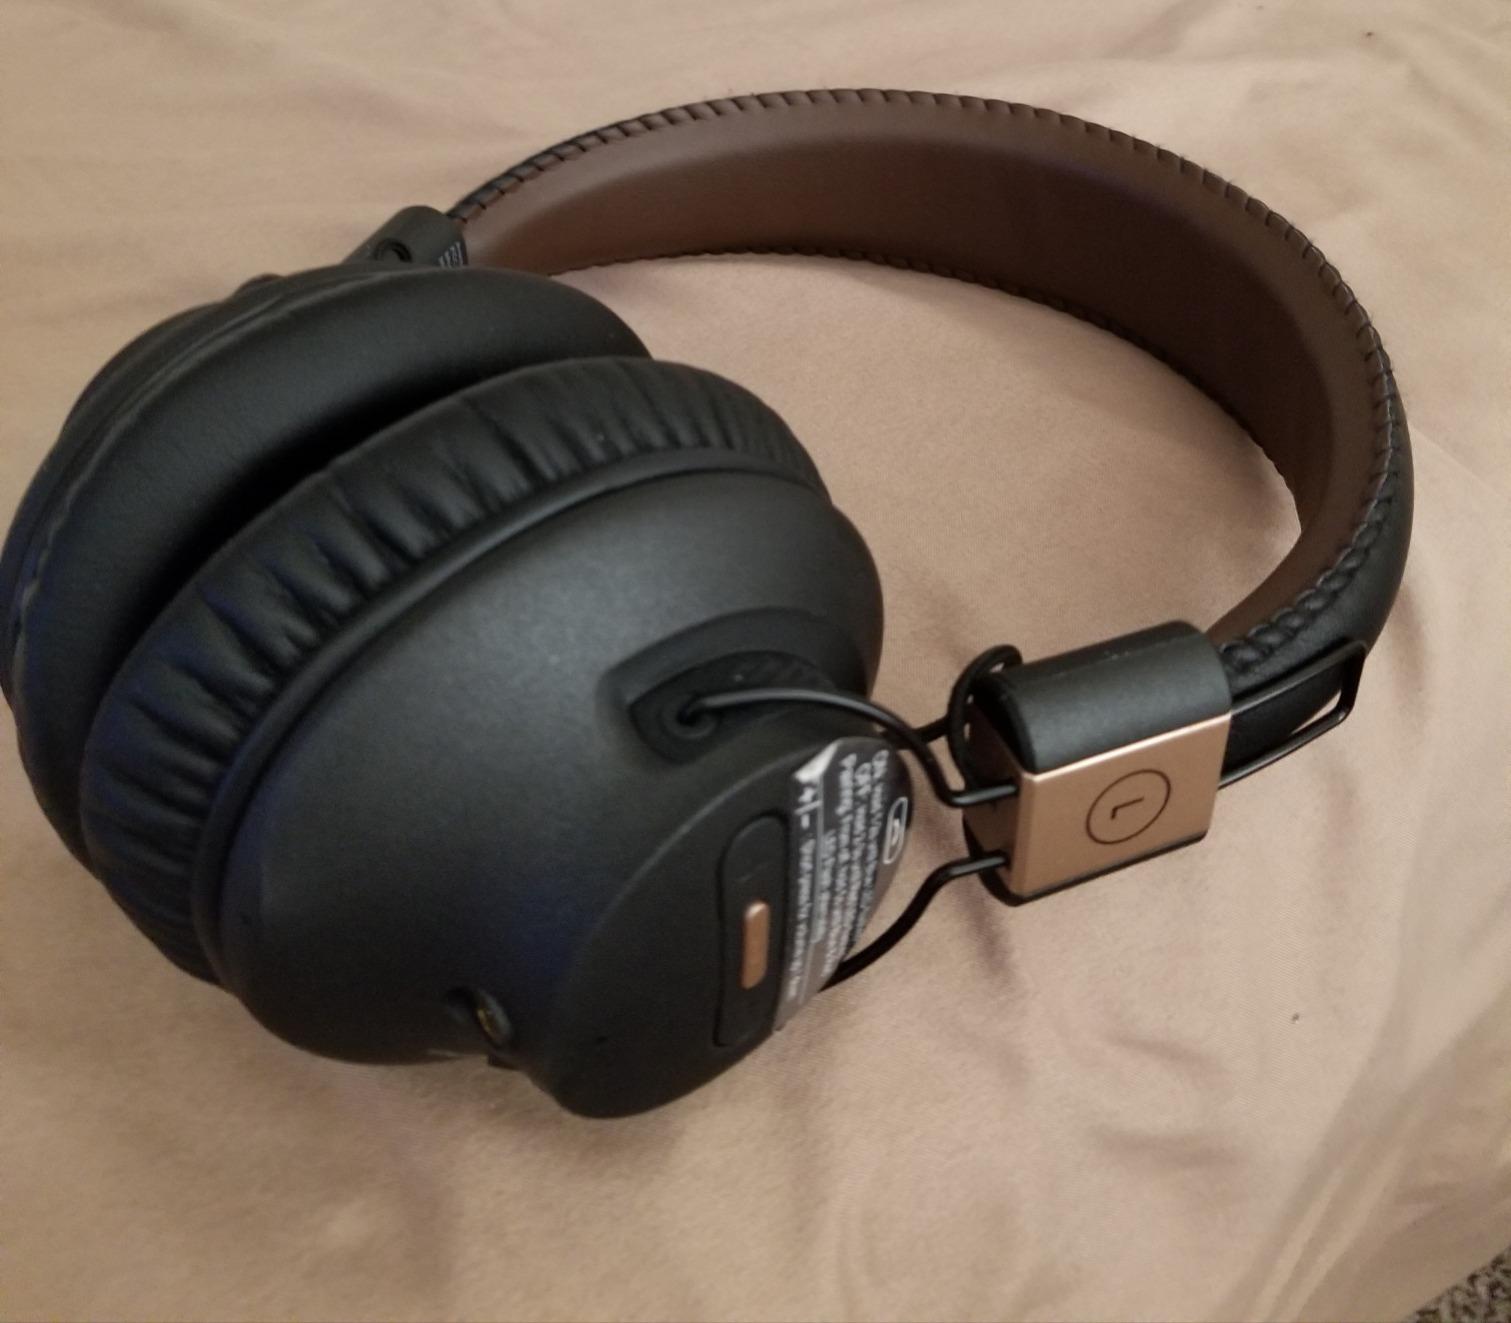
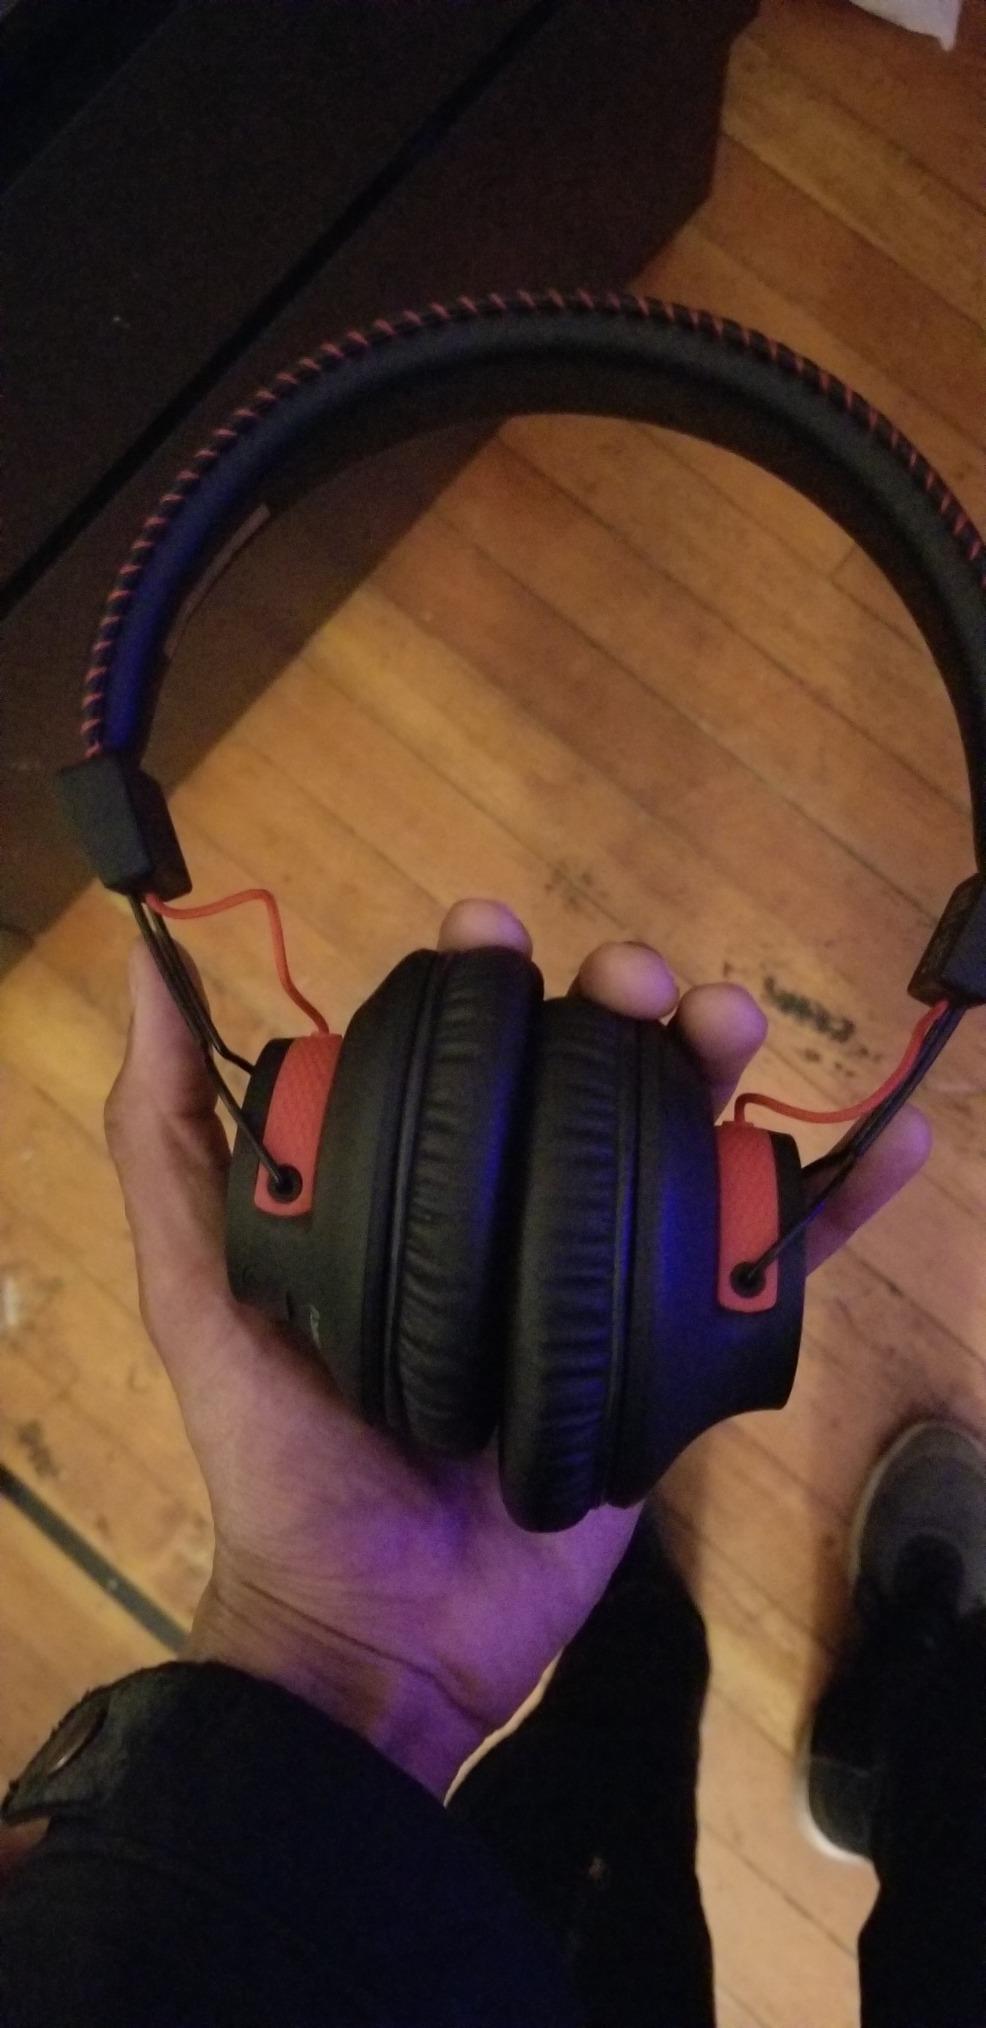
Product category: headphones
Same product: no